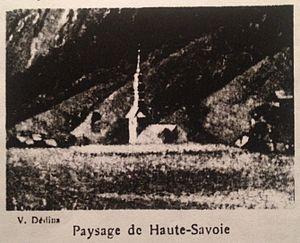
Paysage de Haute-Savoie par Venceslas Dedina
Venceslas Dédina, parfois orthographié Wenceslas Dedina, ou tchéque Václav Dědina, né le 21 août 1872 à Prague et mort le 24 août 1945 à Paris, est un graveur, peintre et sculpteur français d'origine austro-hongroise.